History of Bologna FC 1909

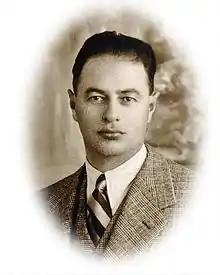
Hungarian coach Árpád Weisz won two championships with the team. Bologna's "curva sud" is named after him.

In the 1923-1924 season the "Veltri" made it to the Lega Nord final by losing to Genoa, in two fiery matches that kicked off a fierce rivalry. The two "rossoblù" teams faced each other for the Lega Nord final on June 15, 1924, at Genoa's Via del Piano field in Marassi. The match was settled in favor of the hosts only in the final, thanks to a goal by Neri, despite a clear supremacy on the part of the Felsinei. Bologna later lodged an appeal against the homologation of the result - for a punch delivered by Giovanni Battista Traverso to Giuseppe Della Valle - but this was rejected. Genoa was fined 1,000 liras for the pitch invasion, while Traverso was disqualified.